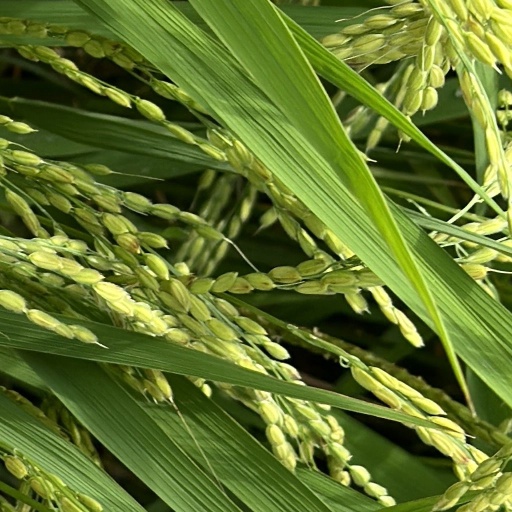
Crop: rice